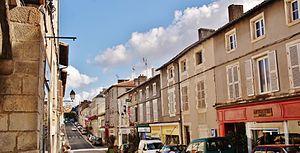
La Grand Rue.
Couhé ou encore Couhé-Vérac est une ancienne commune du Centre-Ouest de la France, située dans le département de la Vienne en région Nouvelle-Aquitaine.
Valence-en-Poitou est une commune nouvelle française située dans le département de la Vienne, en région Nouvelle-Aquitaine. Elle est issue de la fusion — au 1ᵉʳ janvier 2019 — des communes de Couhé, Ceaux-en-Couhé, Châtillon, Payré et Vaux.